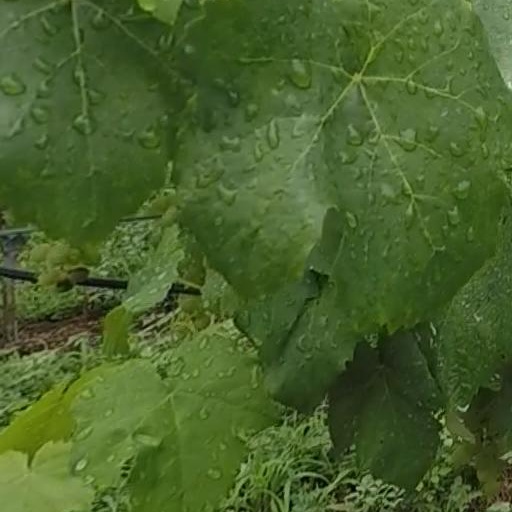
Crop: grape